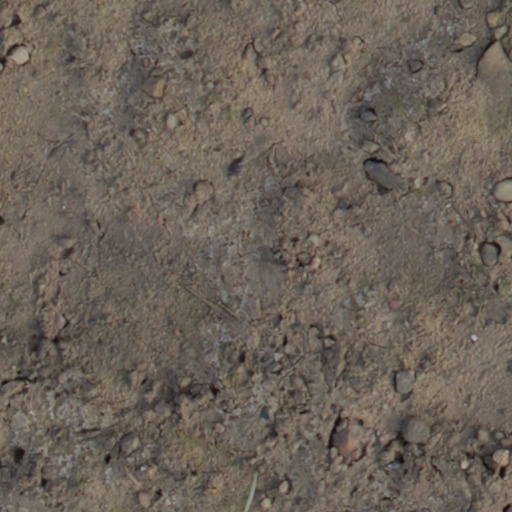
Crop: wheat